Shamus Award (horse)

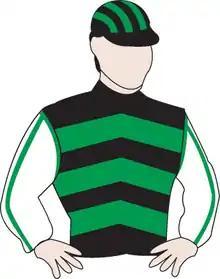
Racing silks of Shamus Award

Shamus Award (foaled 2010) is an Australian thoroughbred racehorse, and winner of the 2013 Cox Plate. He is notable for being the only horse in the history of the race to win it as a maiden. Shamus Award was sired by Snitzel out of Sunset Express and was trained by Danny O'Brien.